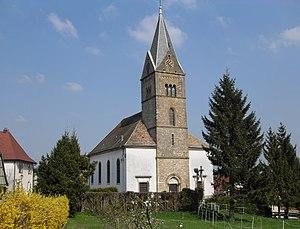
L'église Saint-Georges à Rantzwiller
Rantzwiller est une commune française située dans le département du Haut-Rhin, en région Grand Est.